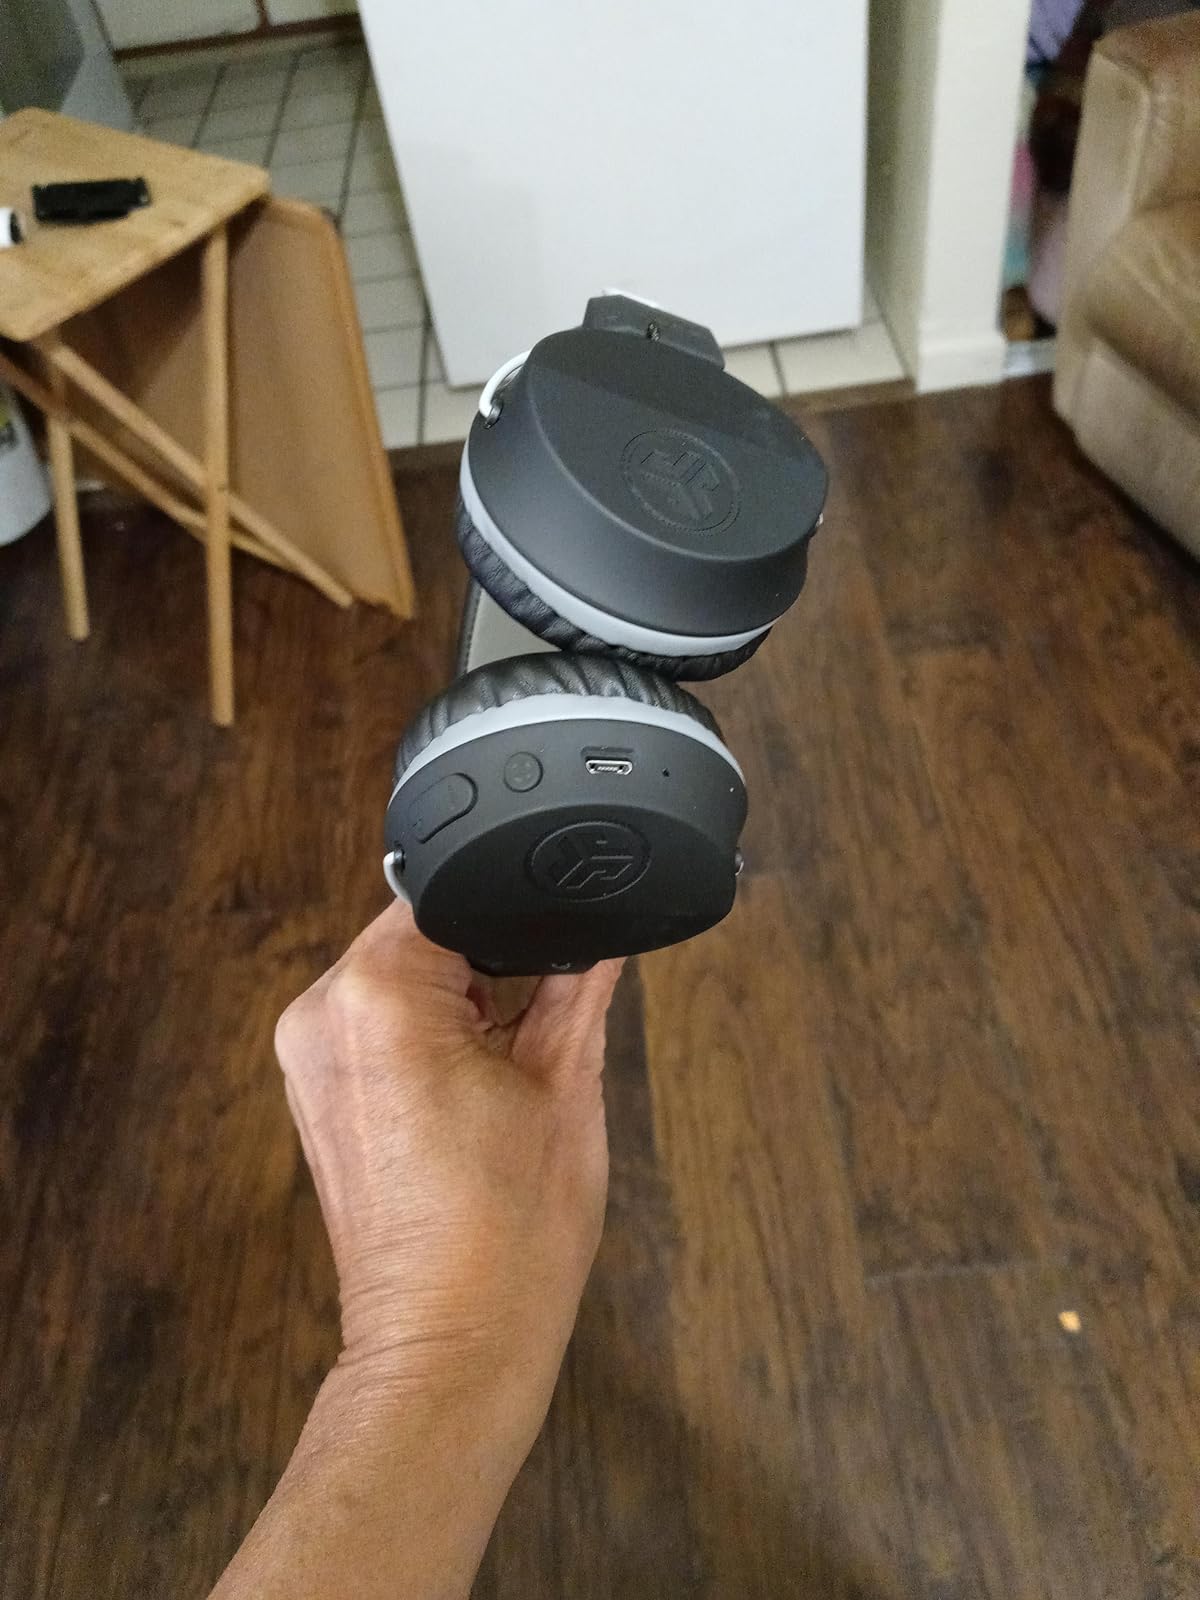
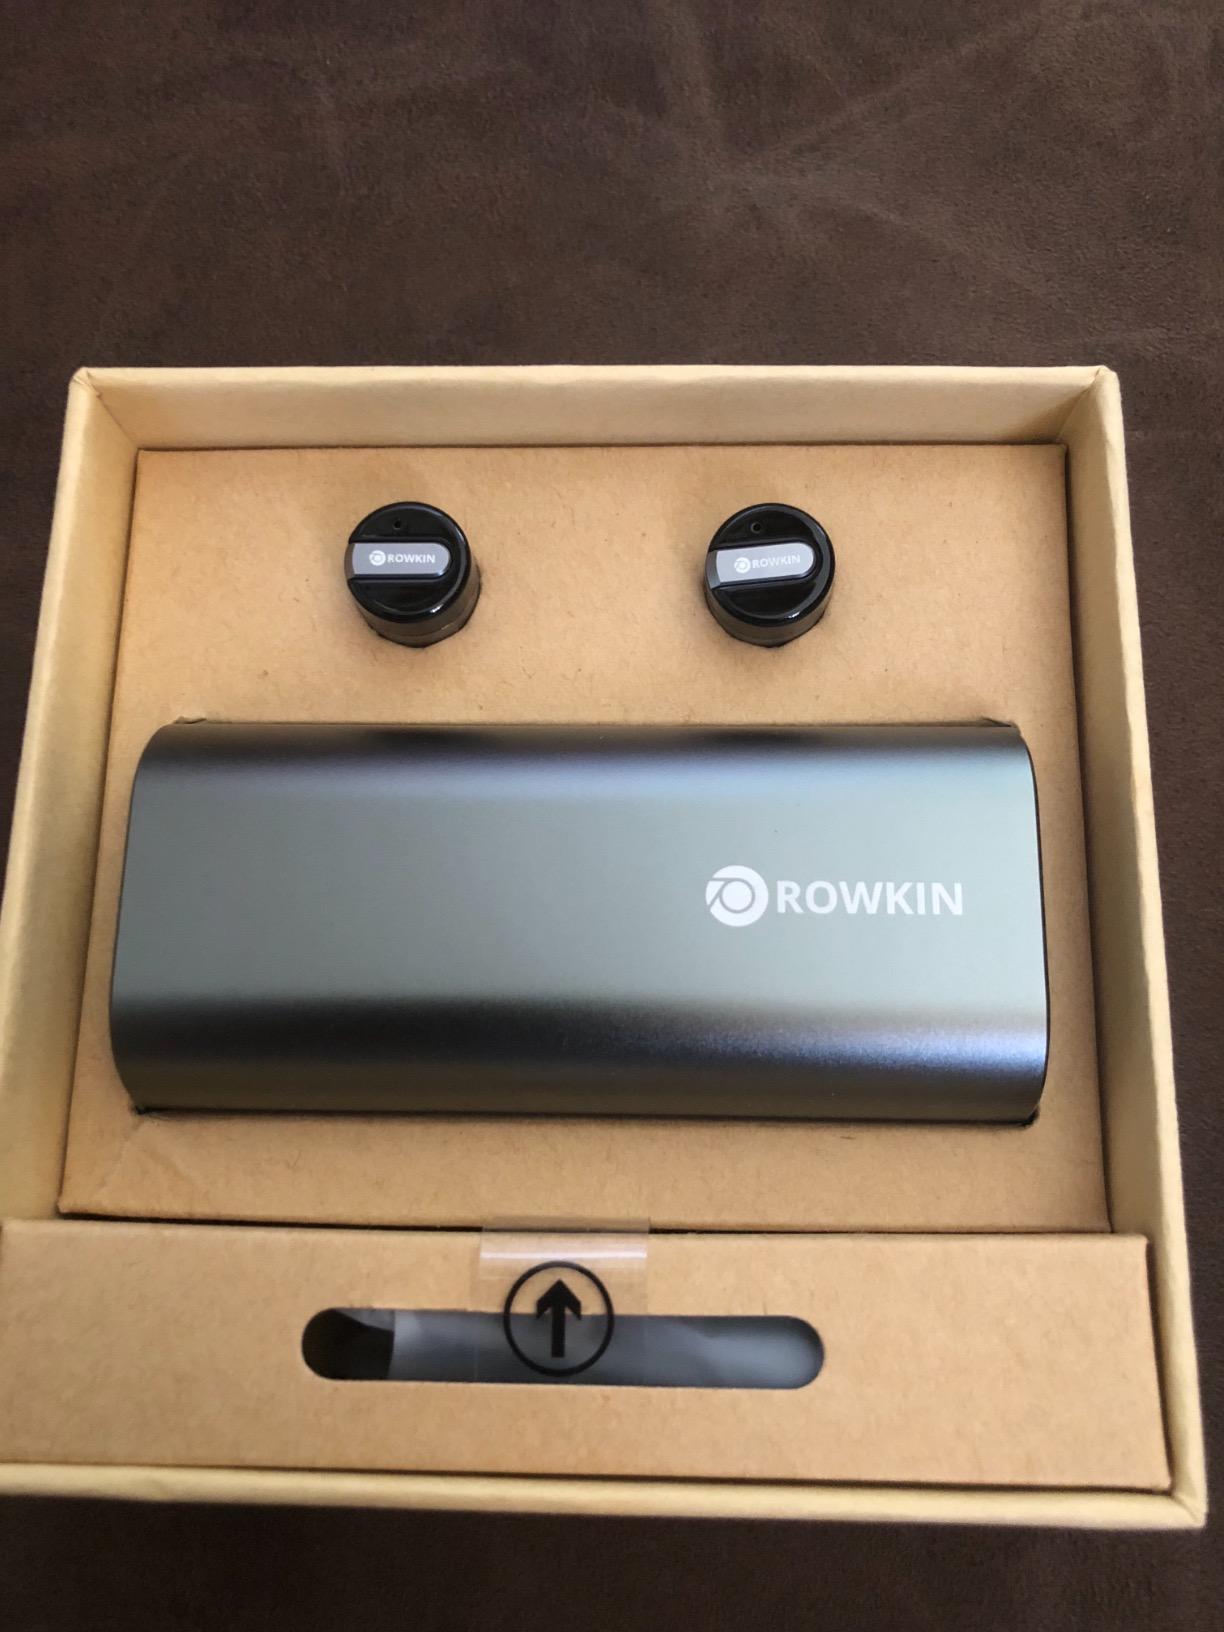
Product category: headphones
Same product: no